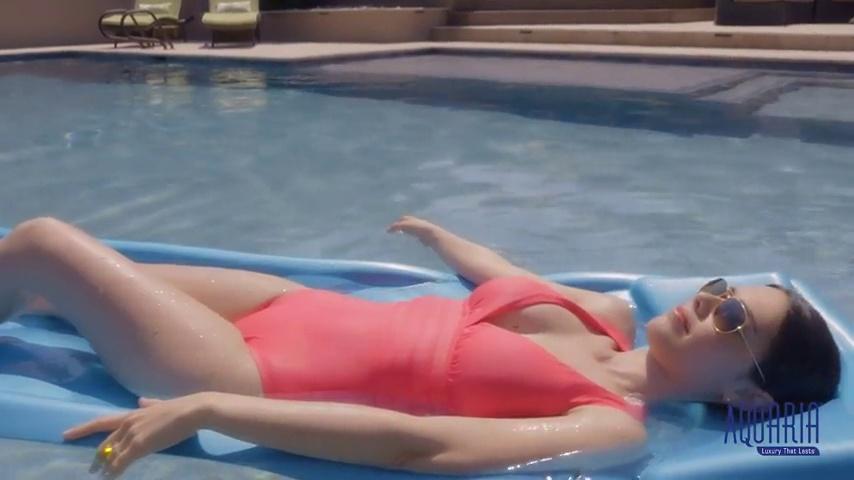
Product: SwimWays Aquaria Avena Lounge
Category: Toys & Games | Sports & Outdoor Play | Pools & Water Toys
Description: Lounge foam pool float provides the ultimate floating experience.
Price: $99.65
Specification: ProductDimensions:75x29x2inches|ItemWeight:8.5pounds|ShippingWeight:8.9pounds(Viewshippingratesandpolicies)|DomesticShipping:ItemcanbeshippedwithinU.S.|InternationalShipping:ThisitemcanbeshippedtoselectcountriesoutsideoftheU.S.LearnMore|ASIN:B014RUM4FW|Itemmodelnumber:63047|Manufacturerrecommendedage:6-16years